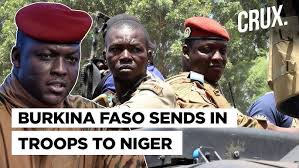
Label: Air Defense